Swedish intervention in the Thirty Years' War

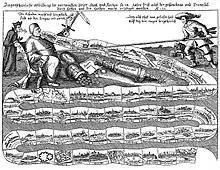
Broadsheets depicting Sweden's taking or relieving many cities

The surrounding powers smelled blood, assuming that such a youth could not maintain the gains that the father had won for Sweden. However, Gustavus had first entered the army at the age of 11, and had first-hand knowledge how to govern a kingdom. His training at statecraft had begun at the same age, when later that year his father permitted him to sit in on meetings of the council of state. The neighbouring powers had not assessed the new king accurately.